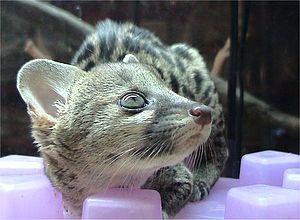
Genette Suomi: Genetit Magyar: Petymeg